Jawanum Mullapoovum

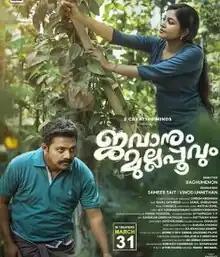
Theatrical release poster

Jawanum Mullappoovum is a 2023 Indian Malayalam-language film, directed by debutant Raghu Menon, starring Sshivada, Sumesh Chandran and Rahul Madhav in lead roles.